Ellen Martin Henrotin

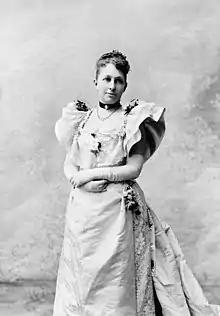

Ellen Martin Henrotin (July 6, 1847 – June 29, 1922) was a wealthy American society matron, labor reform activist, club leader and social reformer affiliated with social welfare and suffrage movements.